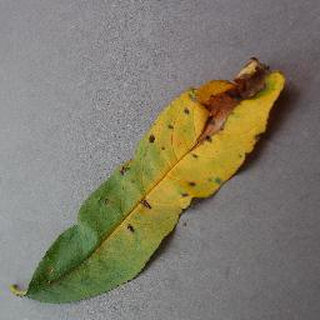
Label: peach_bacterial_spot